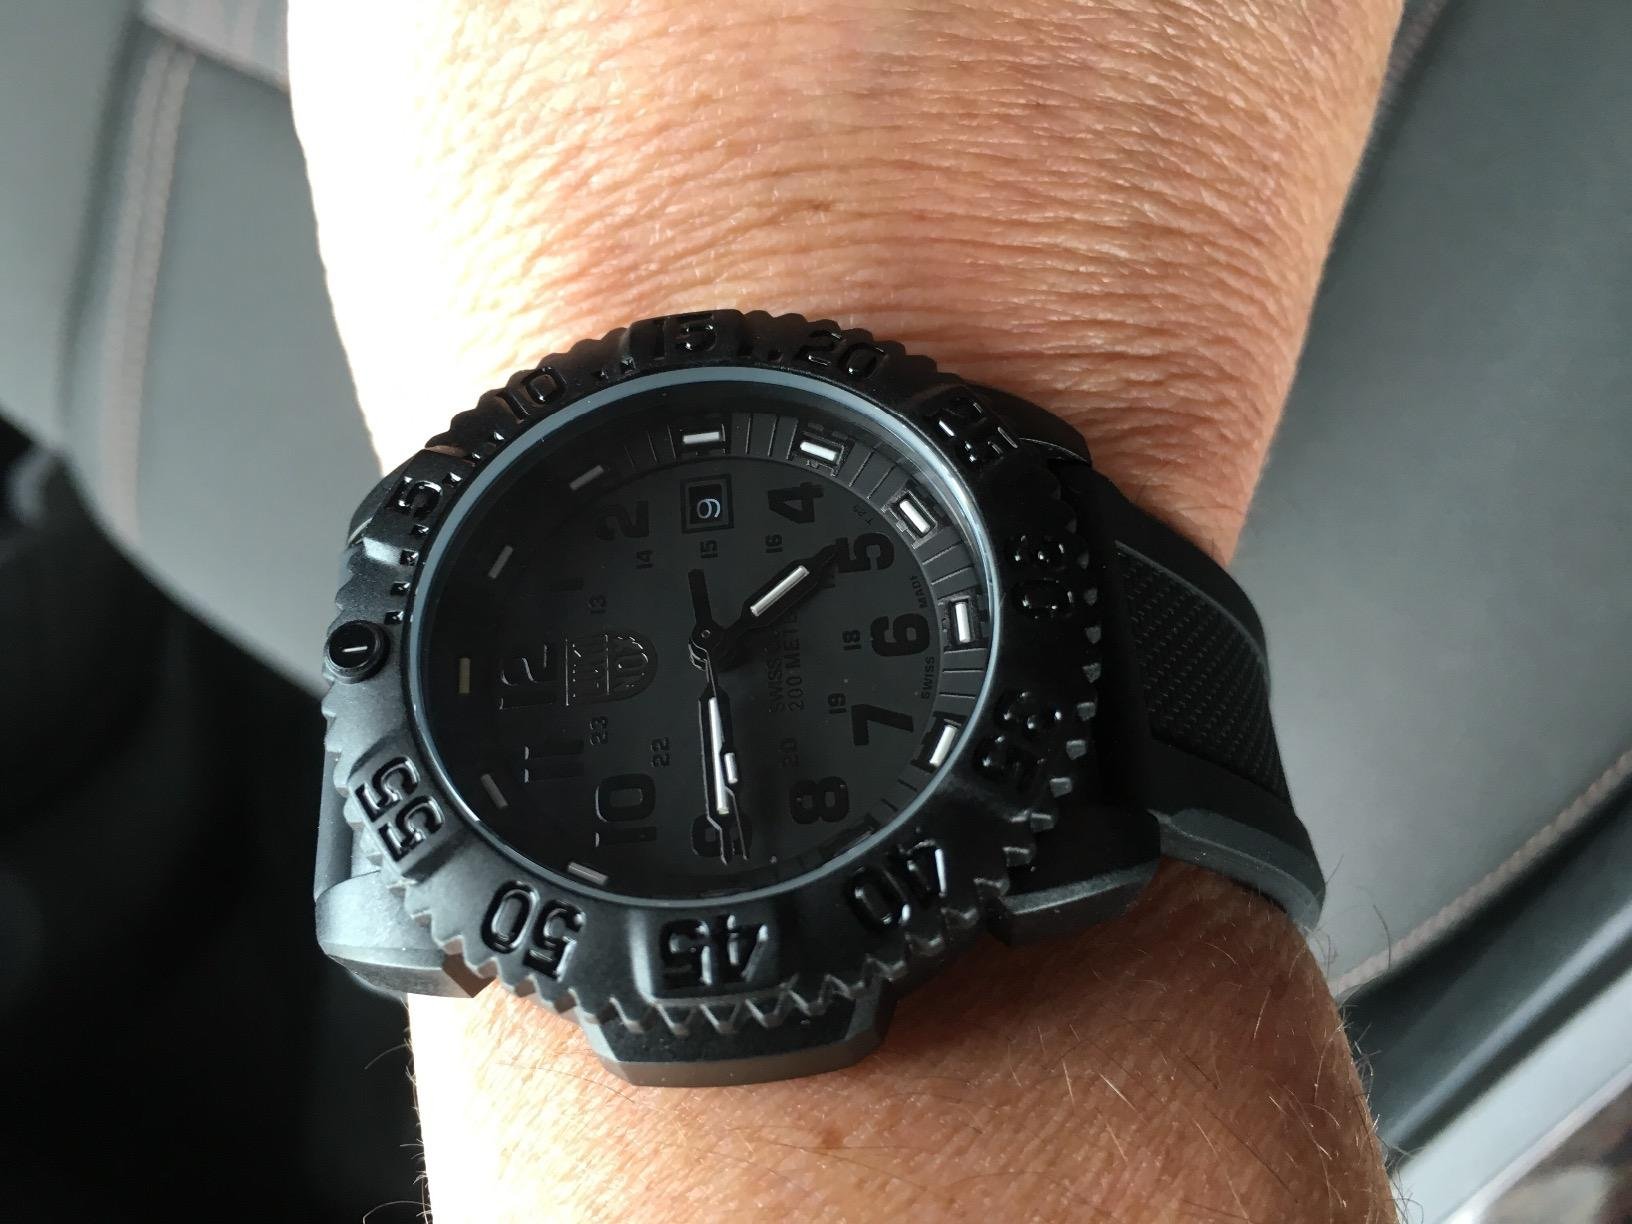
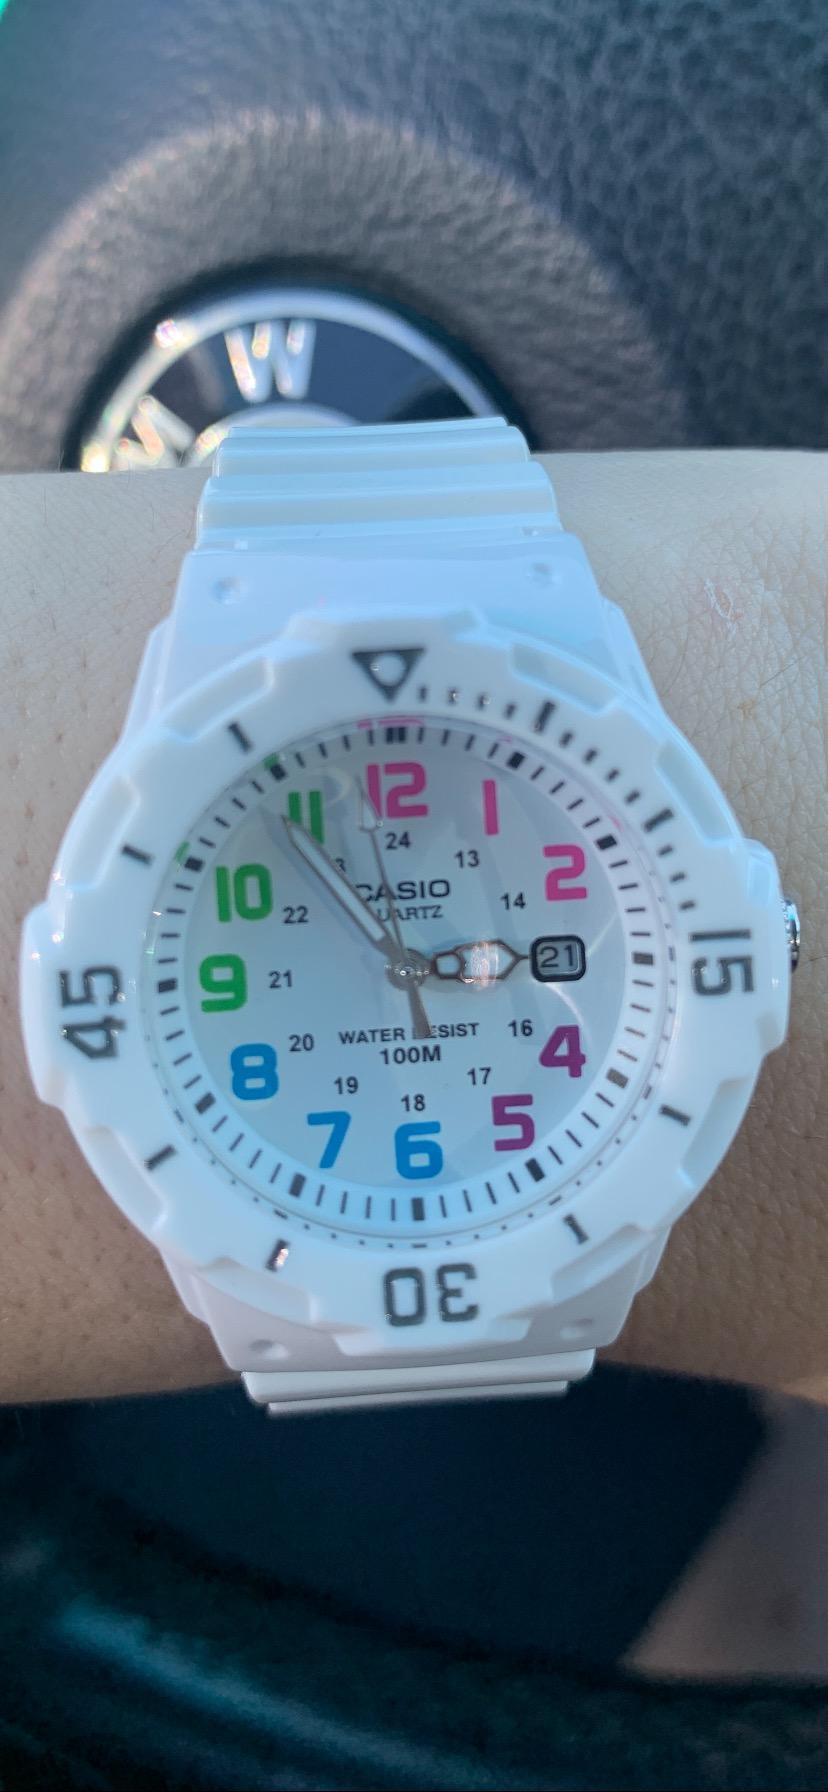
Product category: accessories_watch
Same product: no